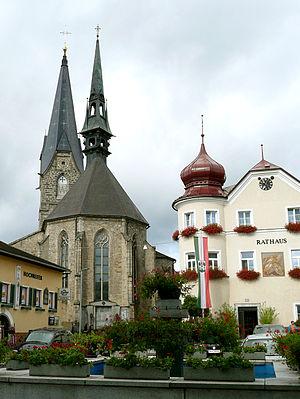
Eglise et Mairie de Bad Leonfelden, Haute-Autriche
Bad Leonfelden est une commune autrichienne du district d'Urfahr-Umgebung en Haute-Autriche.